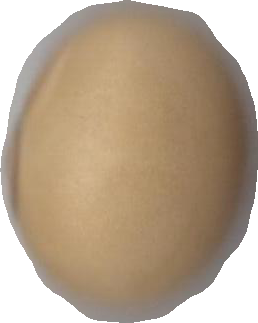
Variety: Dega